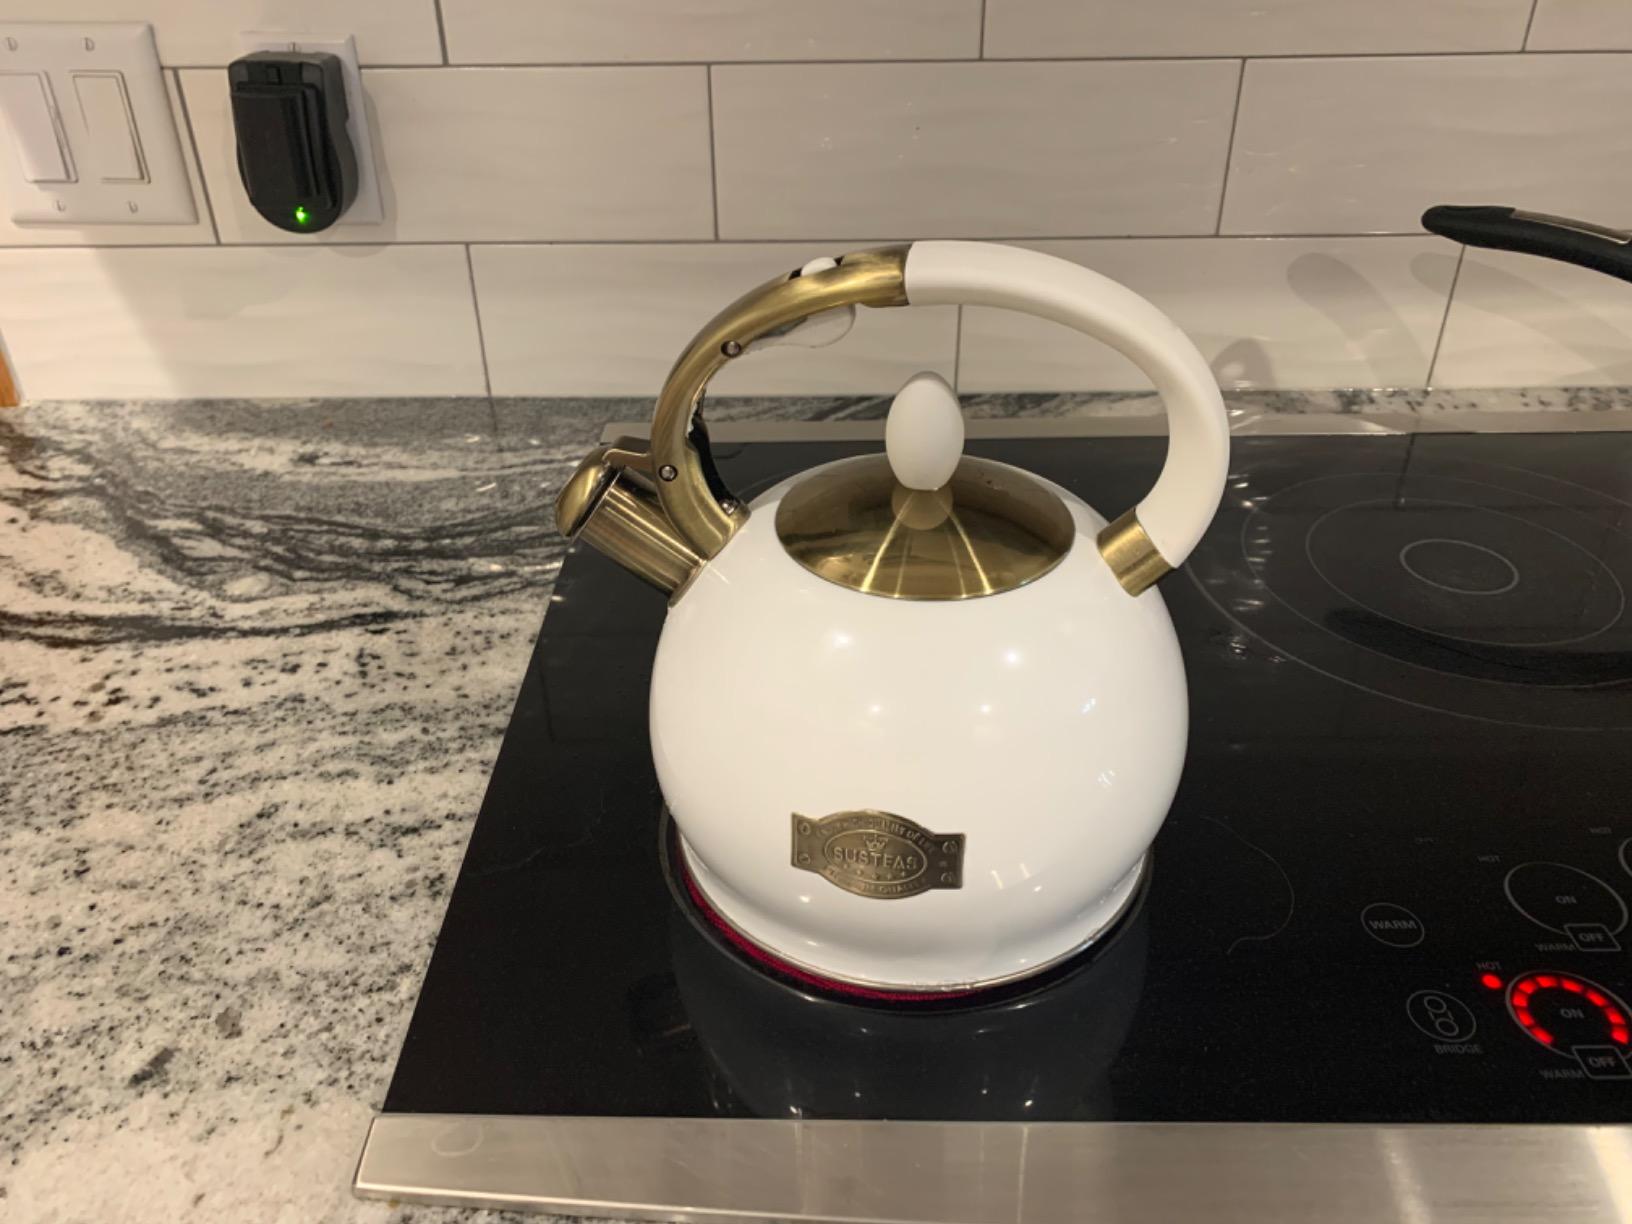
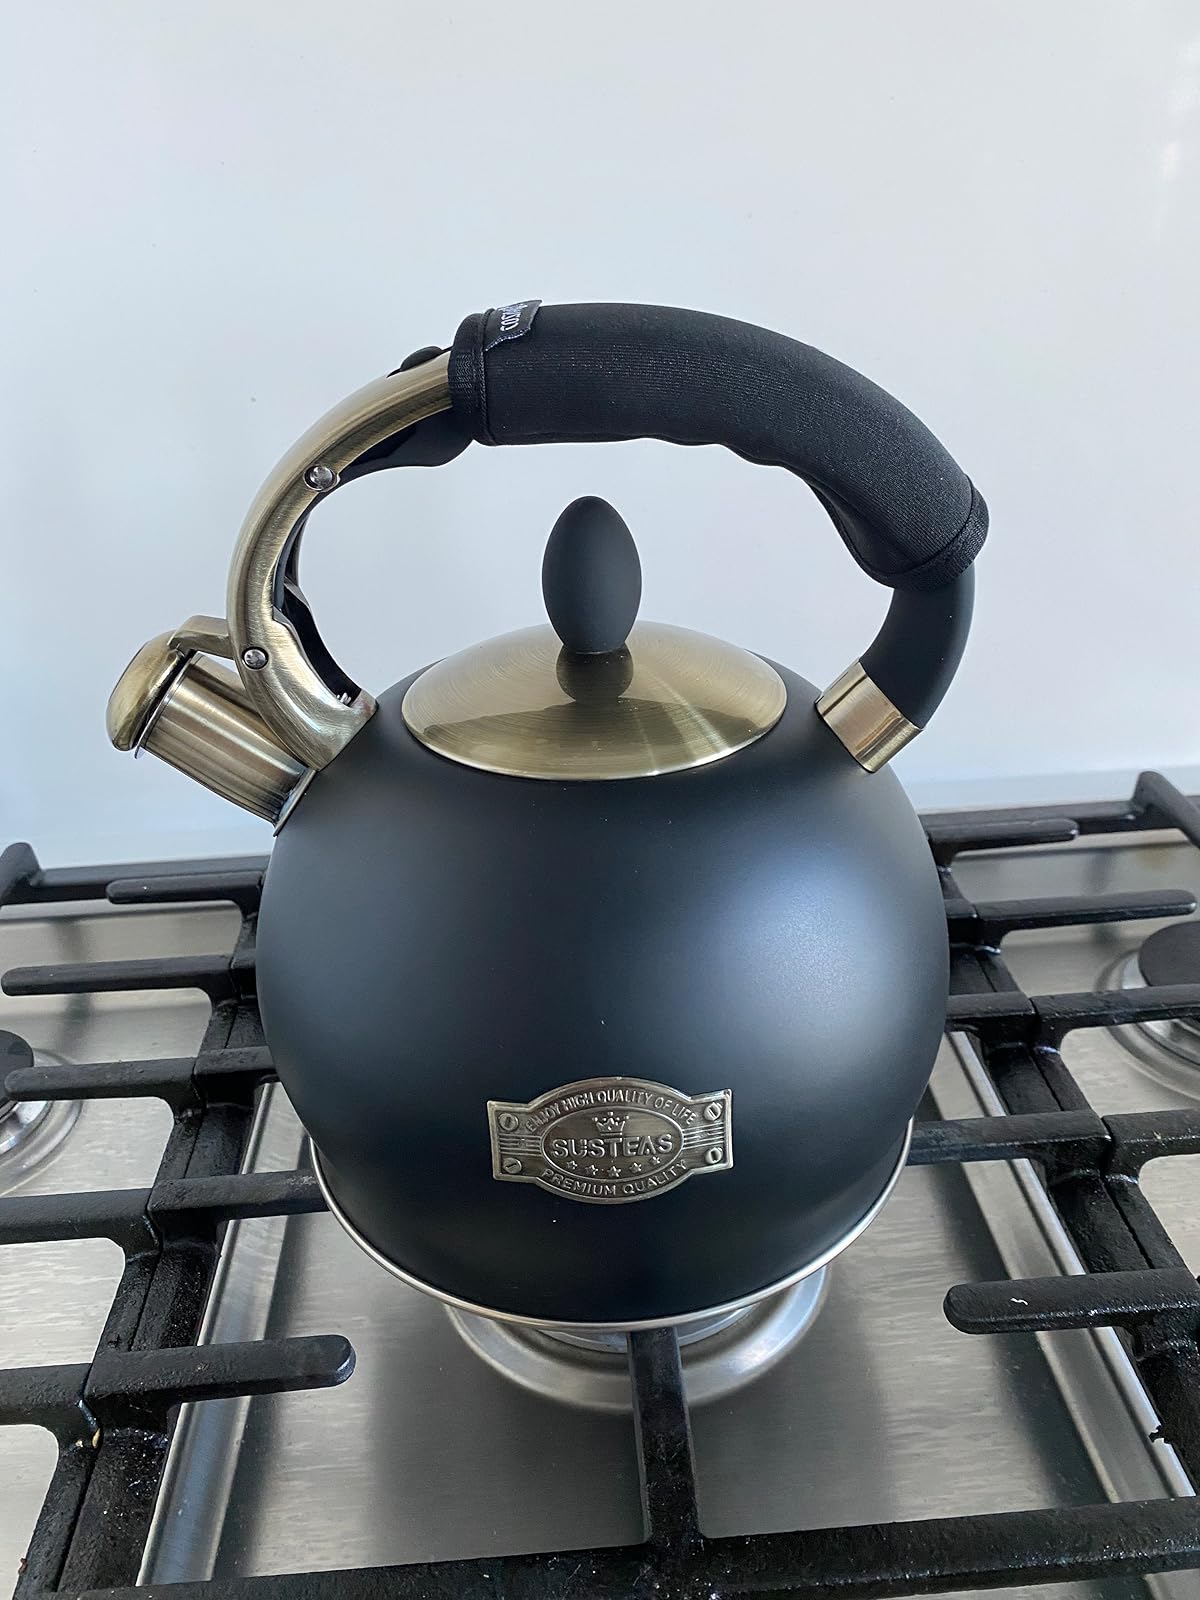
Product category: items_kettle
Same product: no